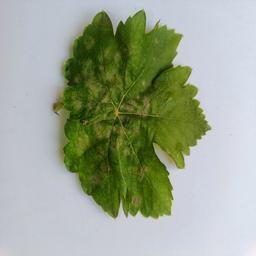
Label: Powdery Mildew